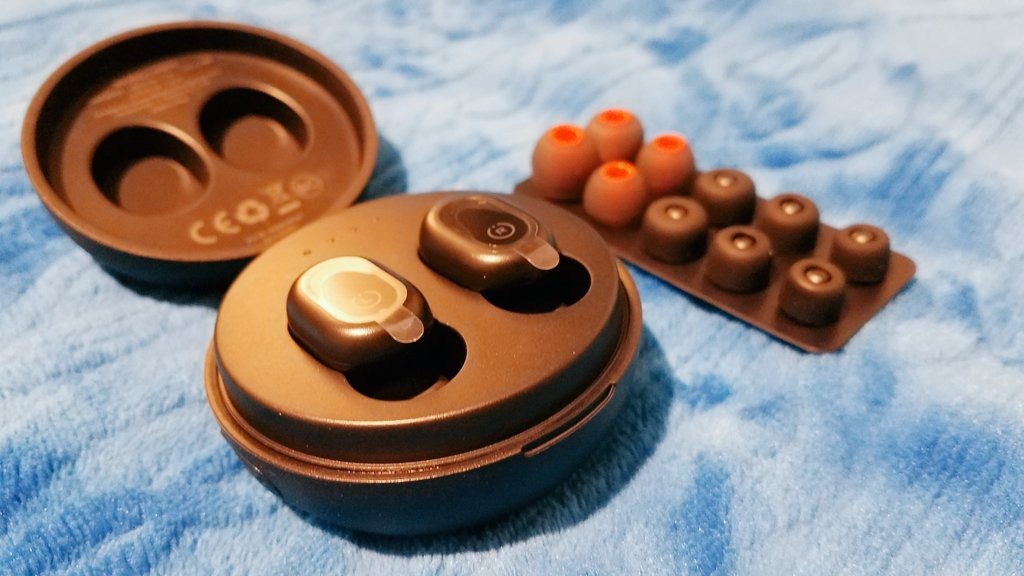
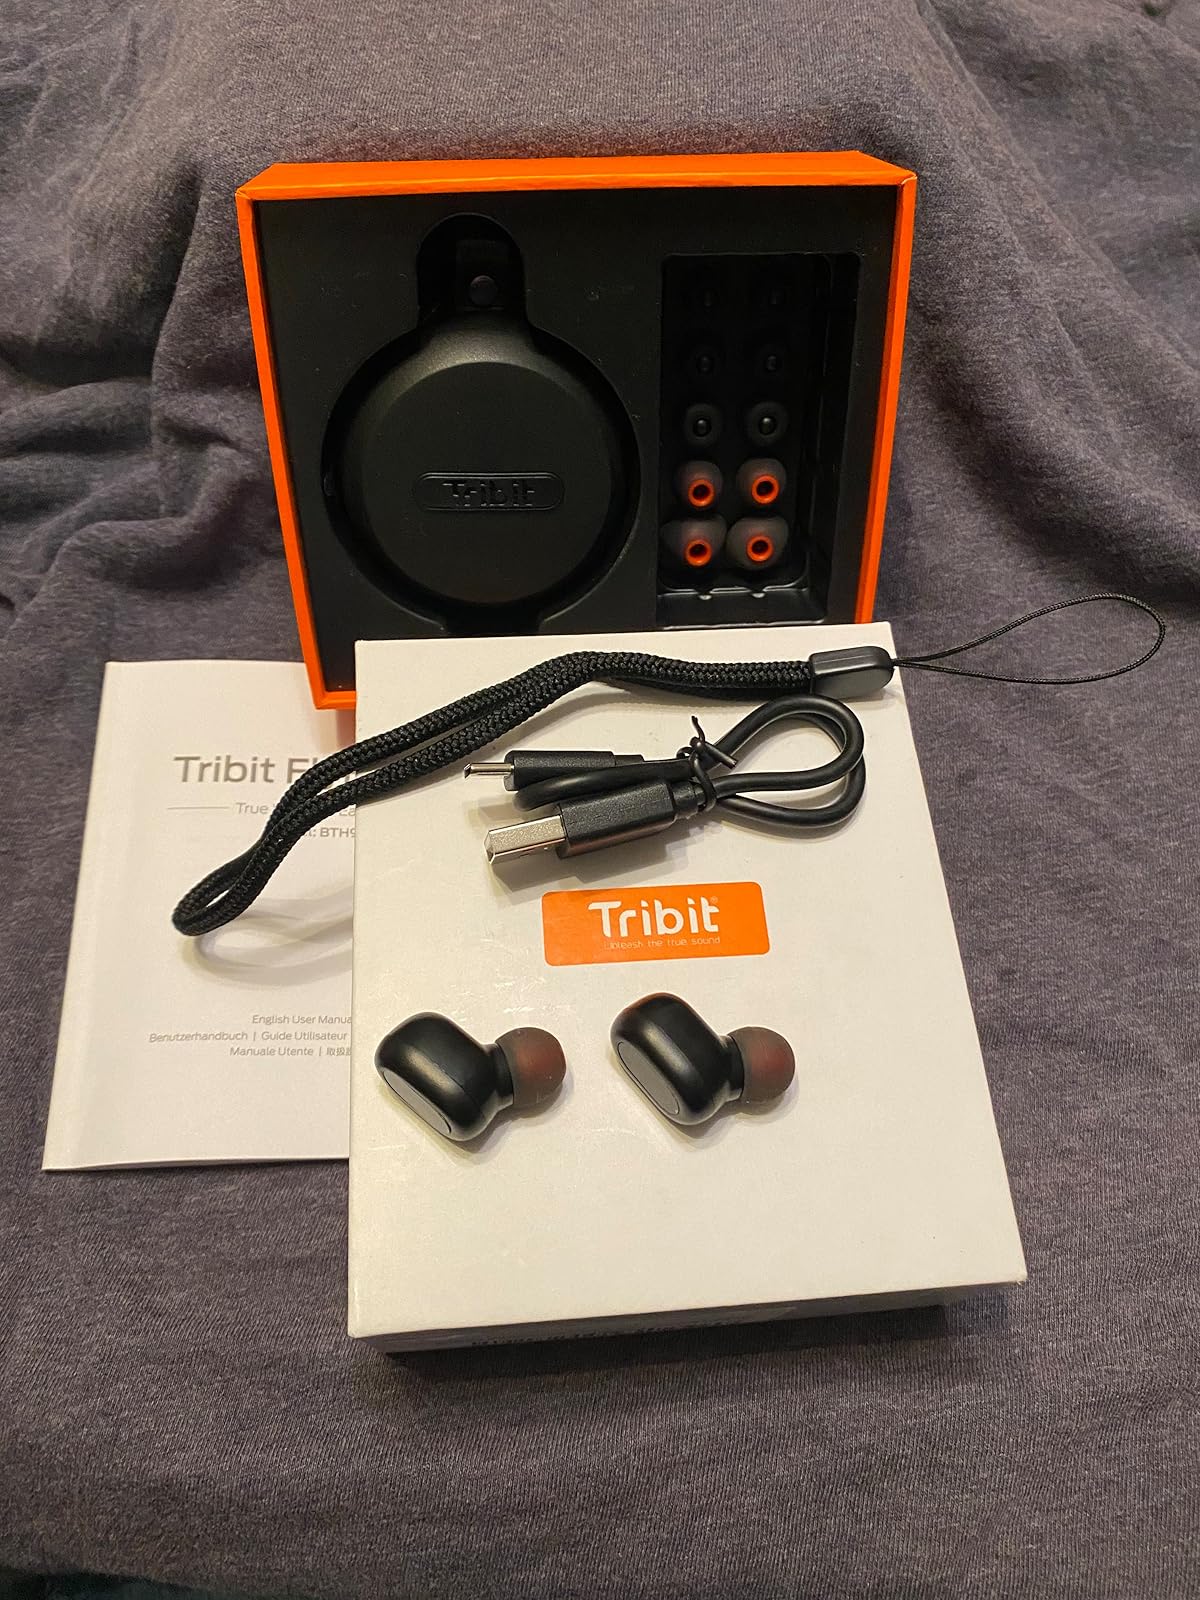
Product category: earbuds
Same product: yes